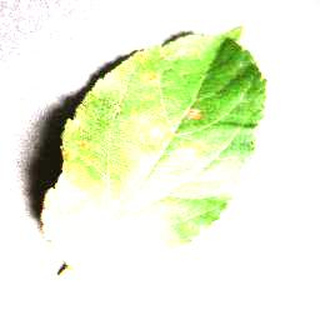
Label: apple_cedar_apple_rust